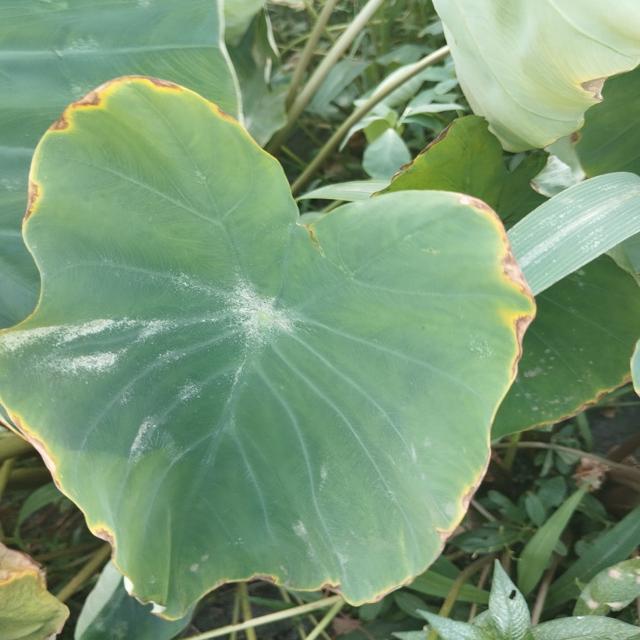
Label: Mid_Blight